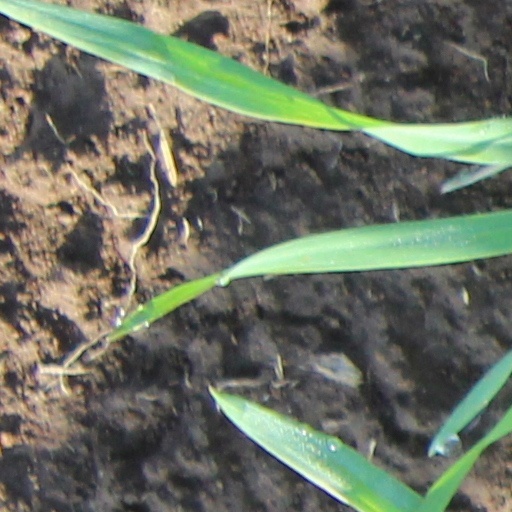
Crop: wheat